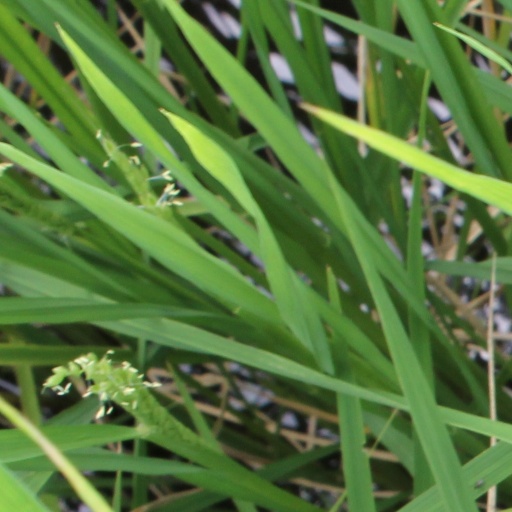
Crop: rice